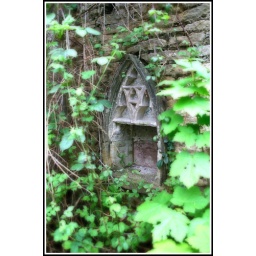
detail of a small shelf in the wall near the altar